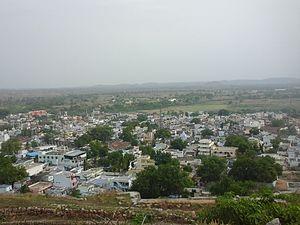
Yadgir, également connue sous les noms de Yadagiri et Yetagiri, est une ville située dans l'État du Karnataka, en Inde. Elle est le chef lieu administratif du district de Yadgir et du taluka de Yadgir.